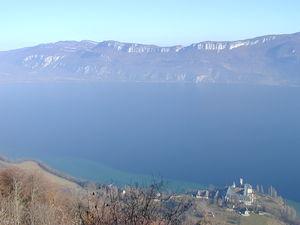
L'abbaye royale d'Hautecombe est une abbaye en activité située dans la commune de Saint-Pierre-de-Curtille sur la rive occidentale du lac du Bourget, en Savoie. Elle a été fondée en 1125 par Amédée de Lausanne, avec l'aide du comte Amédée III de Savoie et l'appui de Bernard de Clairvaux, et construite durant le XIIᵉ siècle par des moines cisterciens. Elle est particulièrement connue pour être la nécropole de la Maison de Savoie puis de quelques-uns des rois et reines d'Italie.